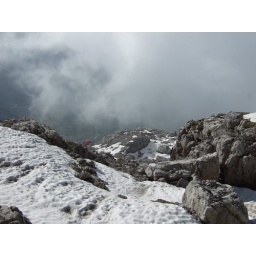
The red roof of the Agostini refugi below in middle ground from the Cima Tosa ridge spine